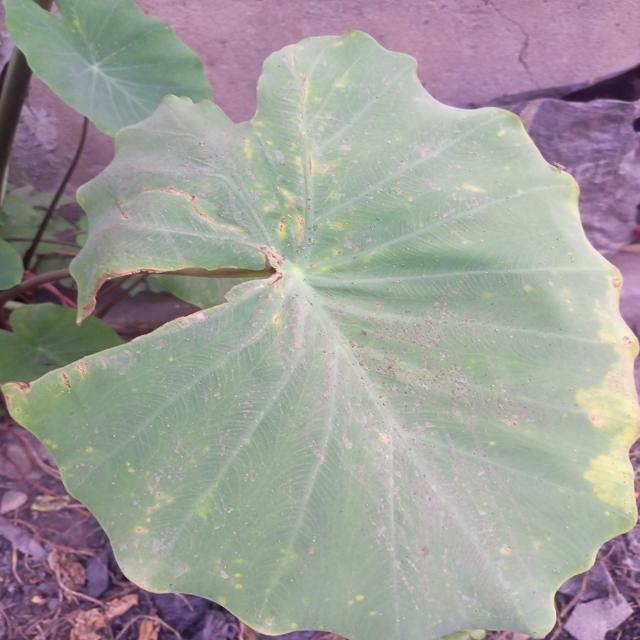
Label: Early_Blight